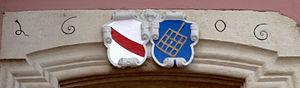
Wasselonne, linteau de porte armorié daté de 1606
Wasselonne [vaslɔn] est une commune française, ancien chef-lieu de canton, désormais rattachée au Canton de Saverne dans le département du Bas-Rhin, en région Grand Est.